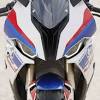
Vehicle type: Motorcycles